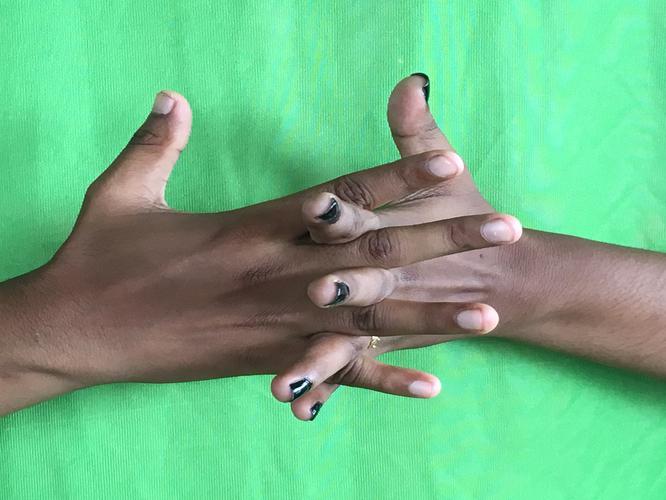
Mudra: Karkatta
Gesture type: double_hand